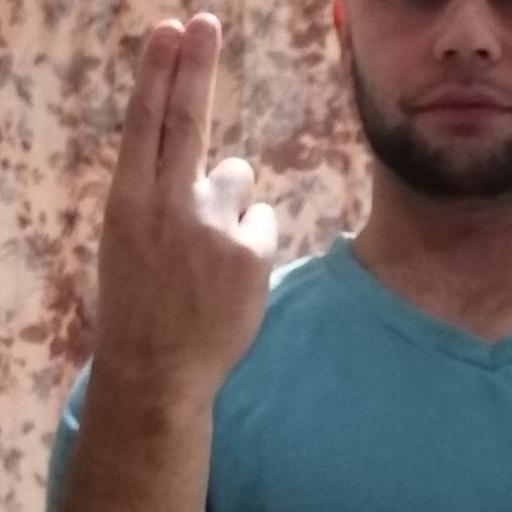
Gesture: two_up_inverted